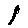
Label: 1